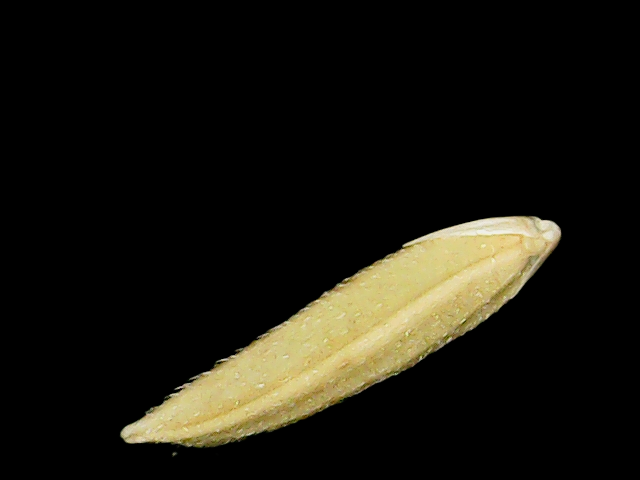
Rice variety: Binadhan20